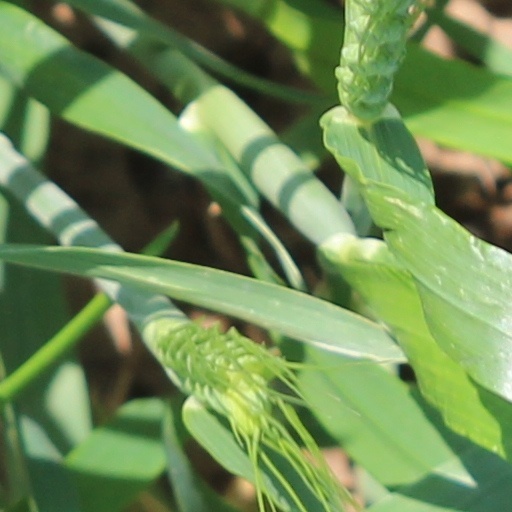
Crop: wheat